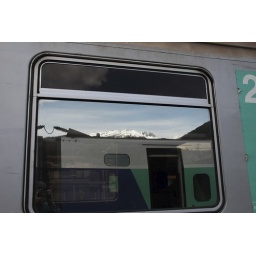
Top of the Tarentaise mountains reflected by the train Window in Bourg-Saint-Maurice Station. France Savoie